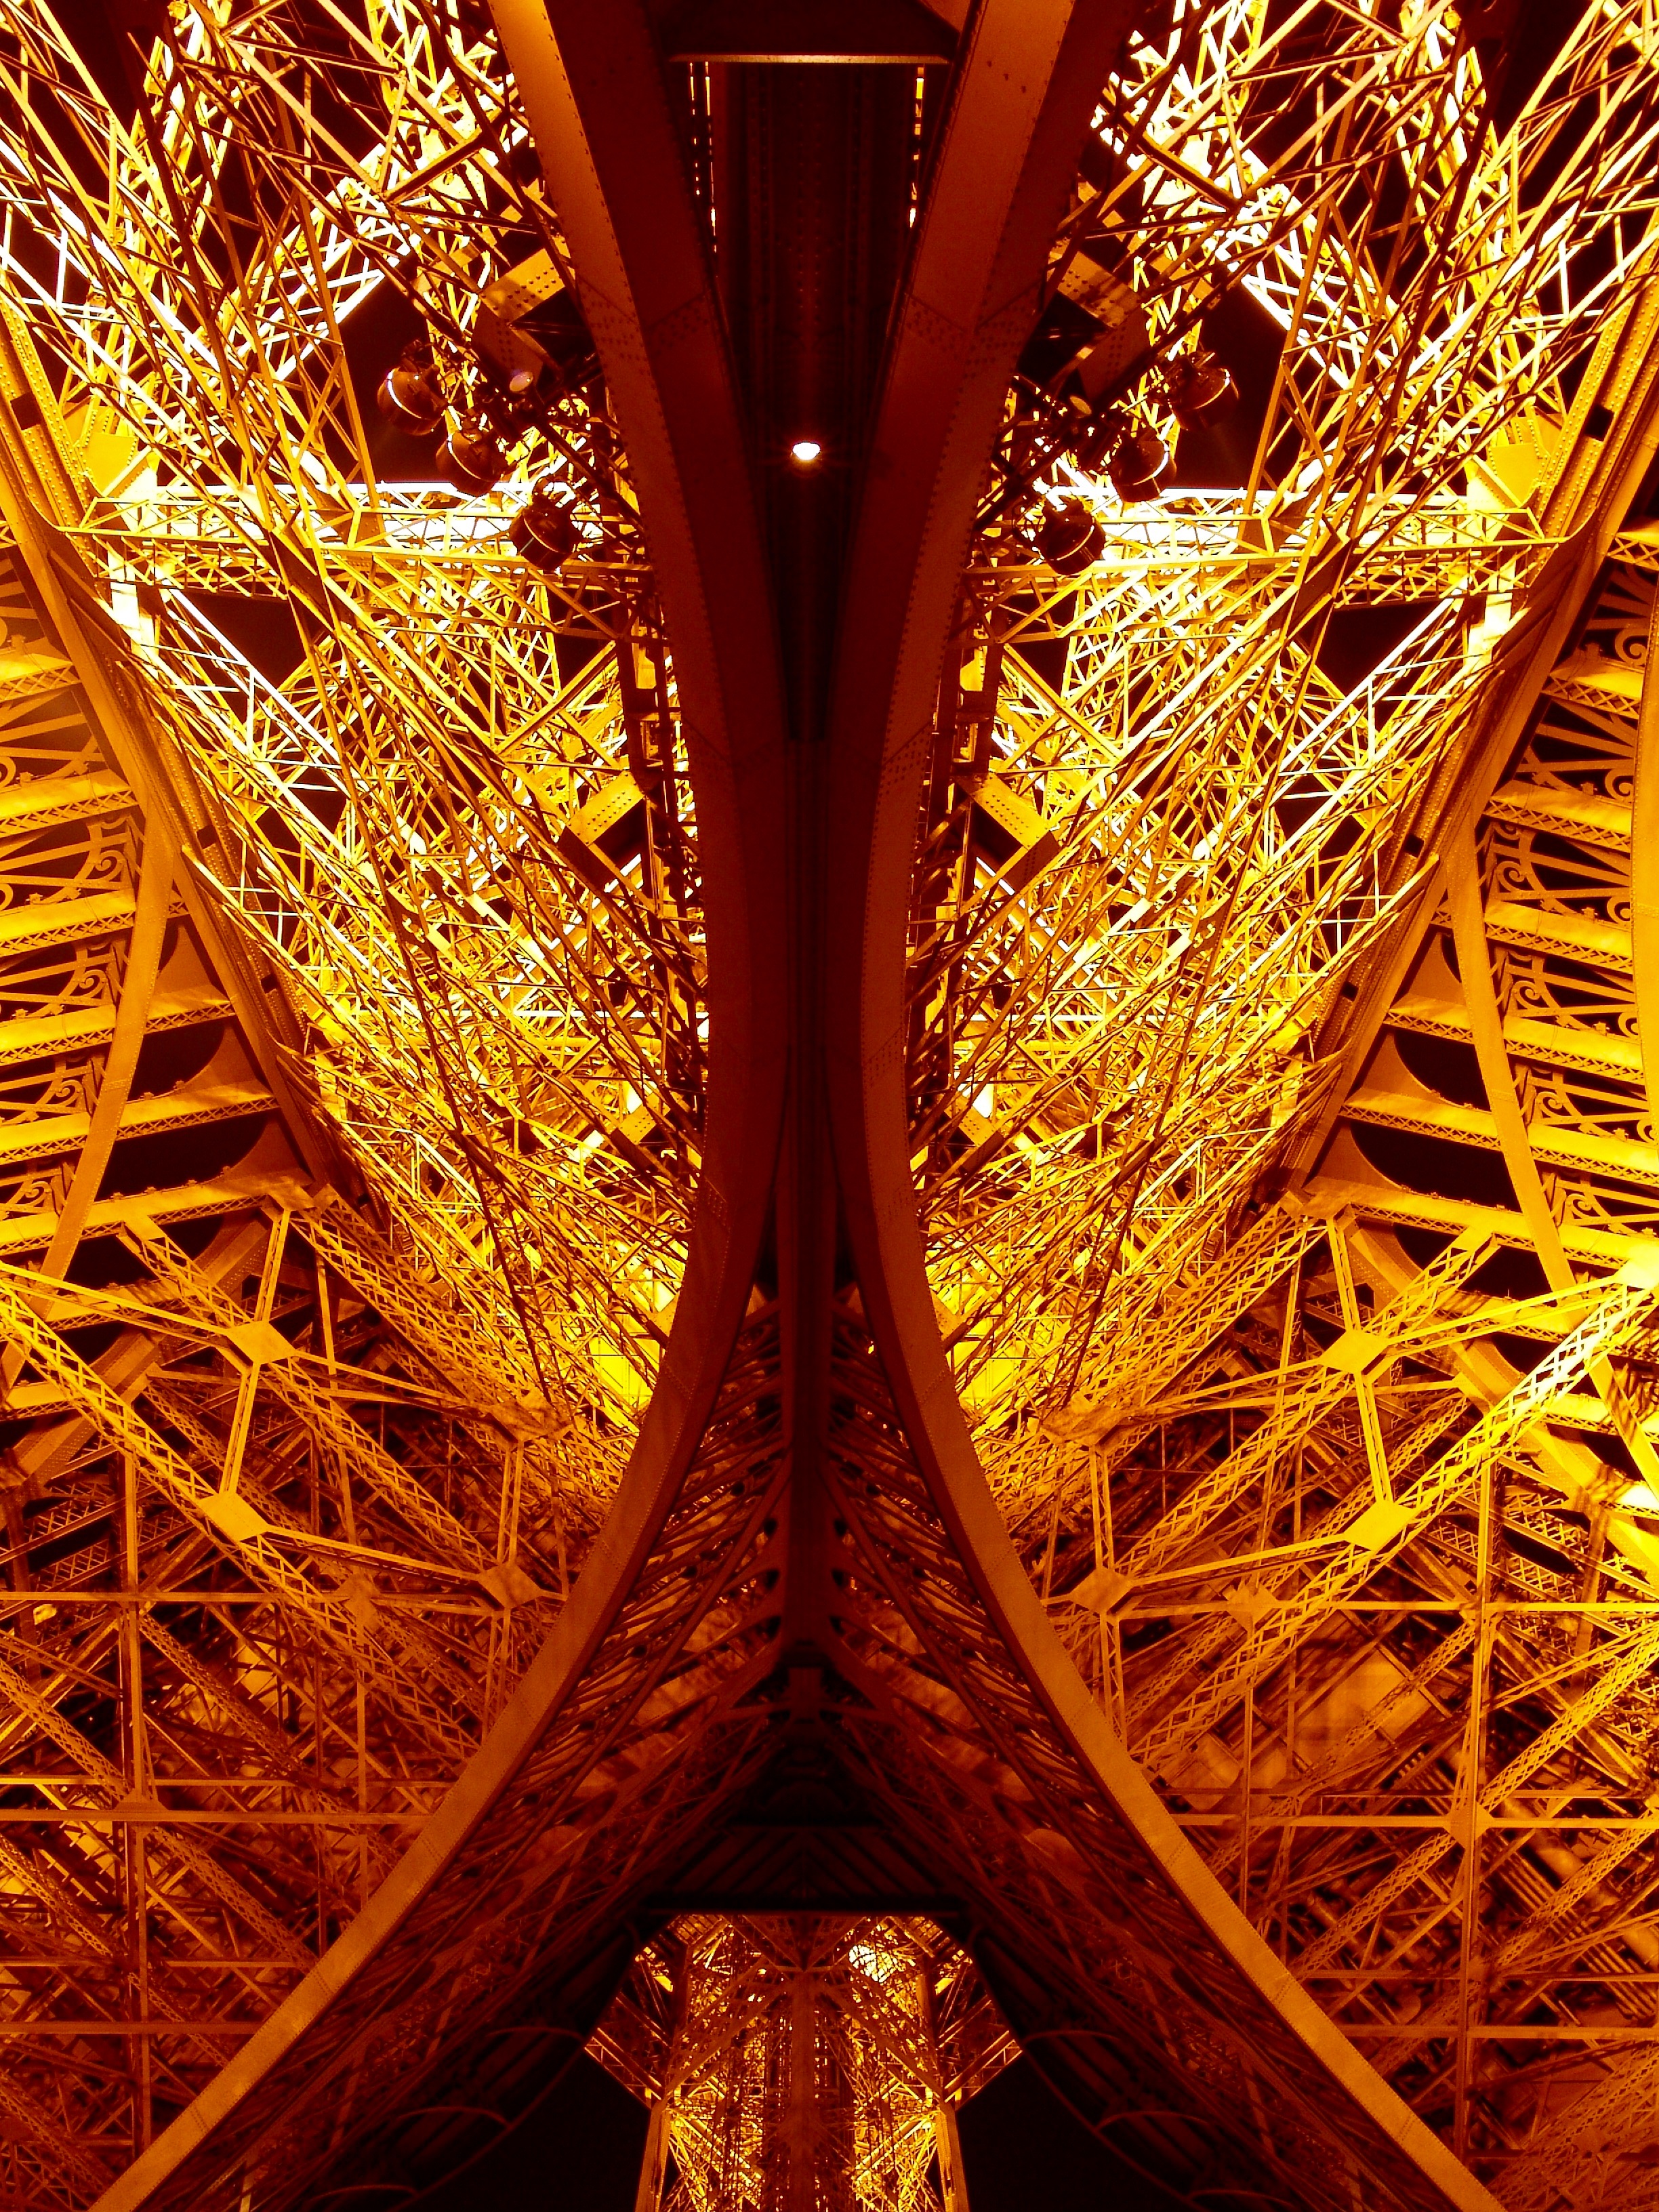
light, night, sunlight, leaf, flower, eiffel tower, paris, france, evening, red, autumn, lamp, lighting, street lamp, places of interest, christmas decoration, abendstimmung, macro photography, street lighting, world's fair, light pole, century exhibition